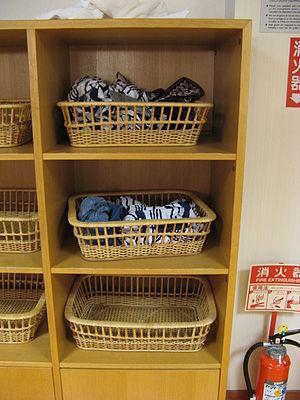
Un onsen est un bain thermal japonais. Il s'agit de bains chauds, généralement communs, intérieurs ou extérieurs, dont l'eau est issue de sources volcaniques parfois réputées pour leurs propriétés thérapeutiques. La nudité y est de rigueur. Le terme désigne à la fois la source, les bains mais aussi la station thermale construite autour des bains.